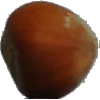
Label: nut_forest